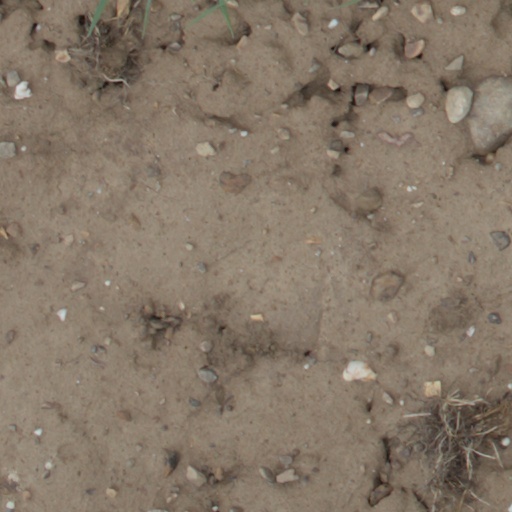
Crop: wheat